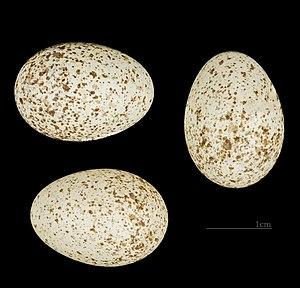
L'Ammomane élégante est une espèce de passereaux qui appartient à la famille des alaudidés.